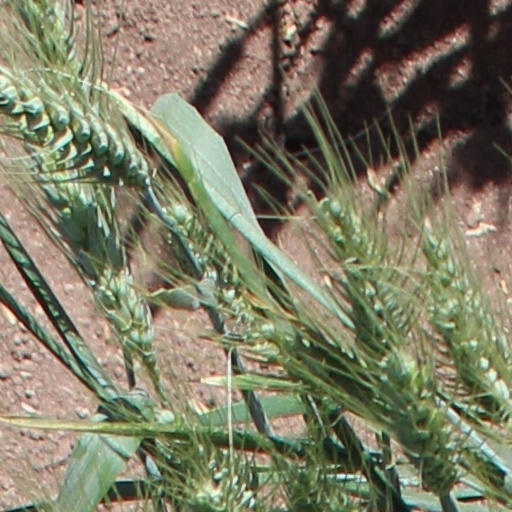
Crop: wheat